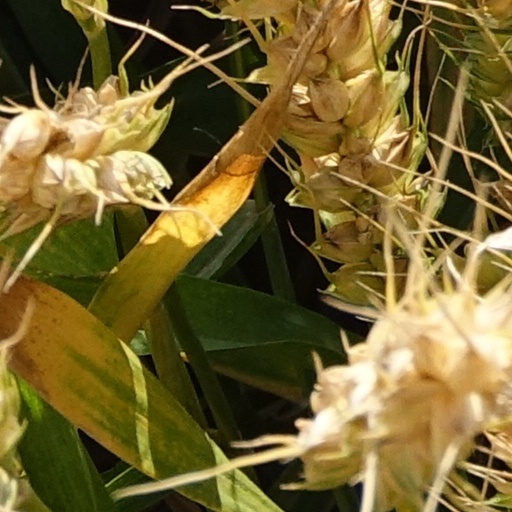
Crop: wheat